Planning

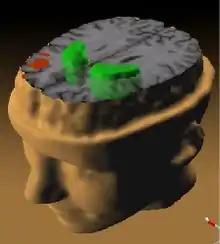
The striatum; part of the basal ganglia; neural pathways between the striatum and the frontal lobe have been implicated in planning function.

Planning is one of the executive functions of the brain, encompassing the neurological processes involved in the formulation, evaluation and selection of a sequence of thoughts and actions to achieve a desired goal. Various studies utilizing a combination of neuropsychological, neuropharmacological and functional neuroimaging approaches have suggested there is a positive relationship between impaired planning ability and damage to the frontal lobe.